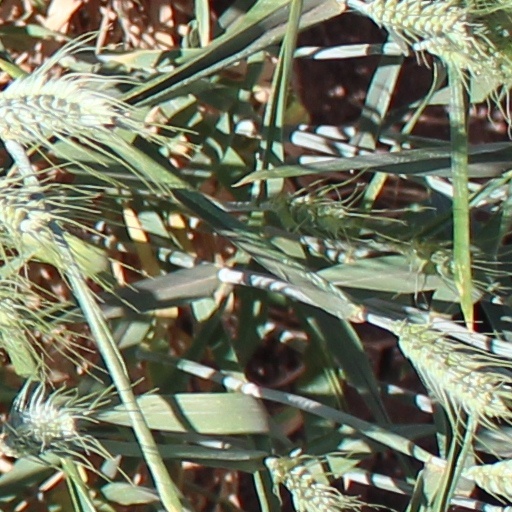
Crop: wheat